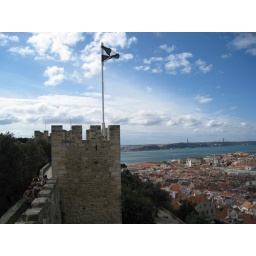
again, a view of the river and rooftops of houses in Alfama from the Castelo